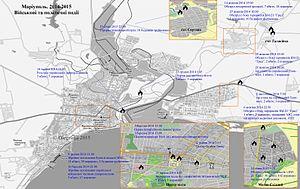
Marioupol. 2014-2015. Les événements militaires et politiques 中文: 马里乌波尔。2014-2015。军事和政治事件 العربية: ماريوبول. 2014-2015 الأحداث العسكرية والسياسية